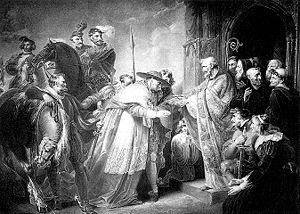
La Fameuse Histoire de la vie du roi Henri le huitième est l'une des dernières pièces écrites par William Shakespeare, basée sur la vie d'Henri VIII d'Angleterre.